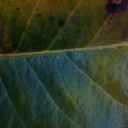
Label: Cerscospora